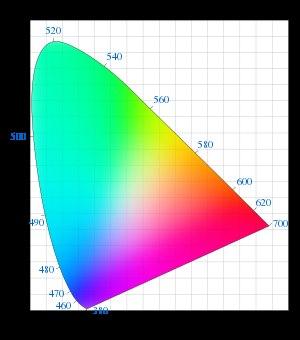
En colorimétrie, un diagramme de chromaticité est une représentation cartésienne où les points représentent la chromaticité des stimulus de couleur.
La chomaticité CIE xy est dérivée du système XYZ de la Commission internationale de l'éclairage :